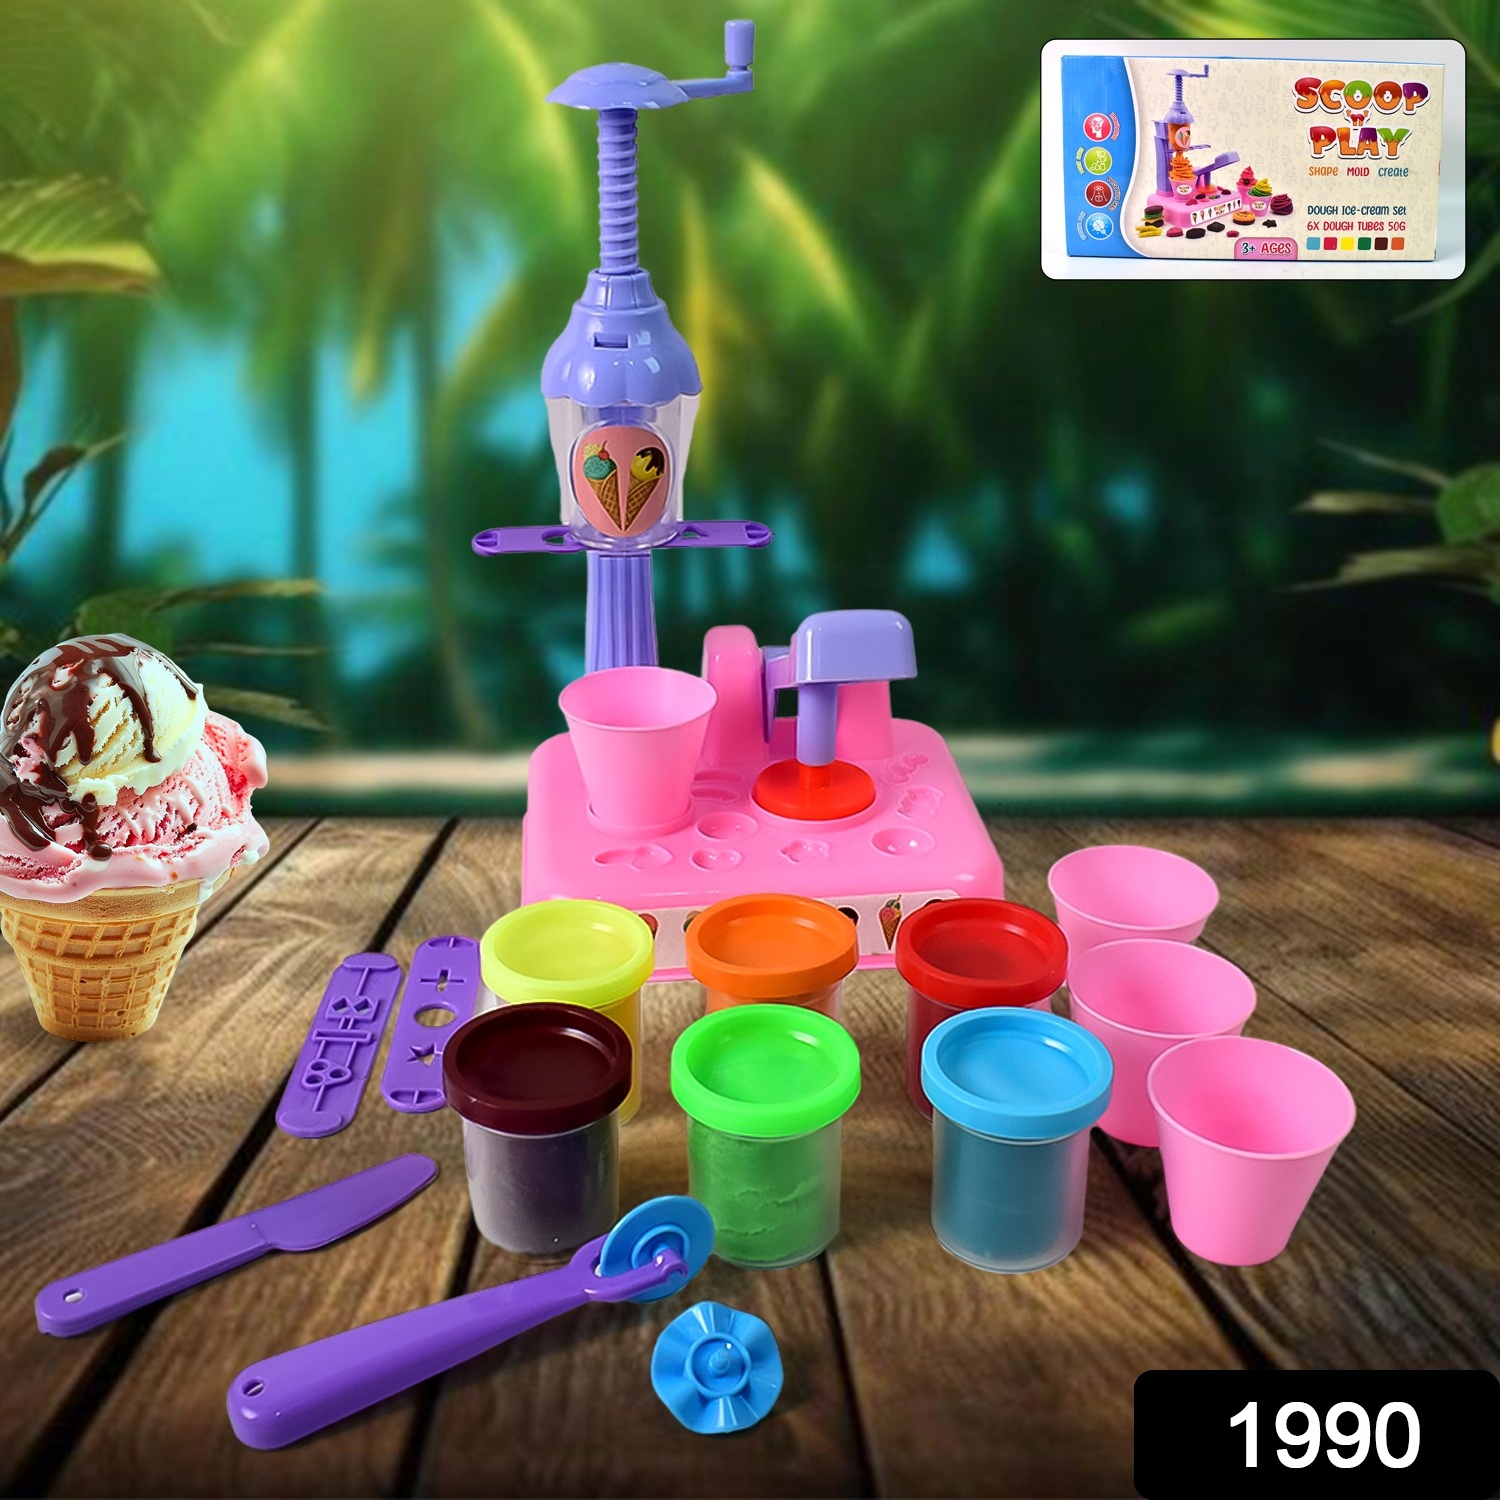
Scoop And Play Set Color Dough For Kids Play Toys Ice Cream Maker Machine (36 Pcs Set)
Scoop and Play Set, Color Dough for Kids Play Toys, Ice Cream Maker Machine Color Dough Set with Multi Cans Dough for Girls Boys Kids and Toddlers (Ice Cream Maker Machine / 36 Pcs Set) Description :- Modelling Dough Set for Kids - This versatile playlet comes with an ice cream maker that creates a variety of ice creams, including pentagrams and crosses, ect. The variety of shapes in this kit will make your young creator happy. The included cookie machine can also produce a wide variety of cookies. Educational Functions - Help your toddler learning, playing, and inspired to create foodstuff with the molds. Can also cultivate your kid's focus abilities and coordination abilities, enhance their hands-on abilities and explore potential aptitude. Great Gift - Great preschool toys for boys and girls years old over 3 years old. It is a great gift for Christmas, Thanksgiving, and birthday for boys girls. This offers your children several playtime options. Parents will get a relaxed time when the toddlers building their kingdom of dough for a long time without getting bored. INSTRUCTIONS FOR USE To increase the life of dough, please store in airtight container after every use. To be stored in a cool & dry place away from sunlight. Sprinkle few drops of water to lose hardened dough. Do not use hot water / cleaning solution to clean off dough from carpets / fabric. Dimension :- Volu. Weight (Gm) :- 989 Product Weight (Gm) :- 781 Ship Weight (Gm) :- 989 Length (Cm) :- 34 Breadth (Cm) :- 18 Height (Cm) :- 8
Brand: Wukusy
Category: Toys & Games > Toys > Art & Drawing Toys > Play Dough & Putty > Play Dough Sets